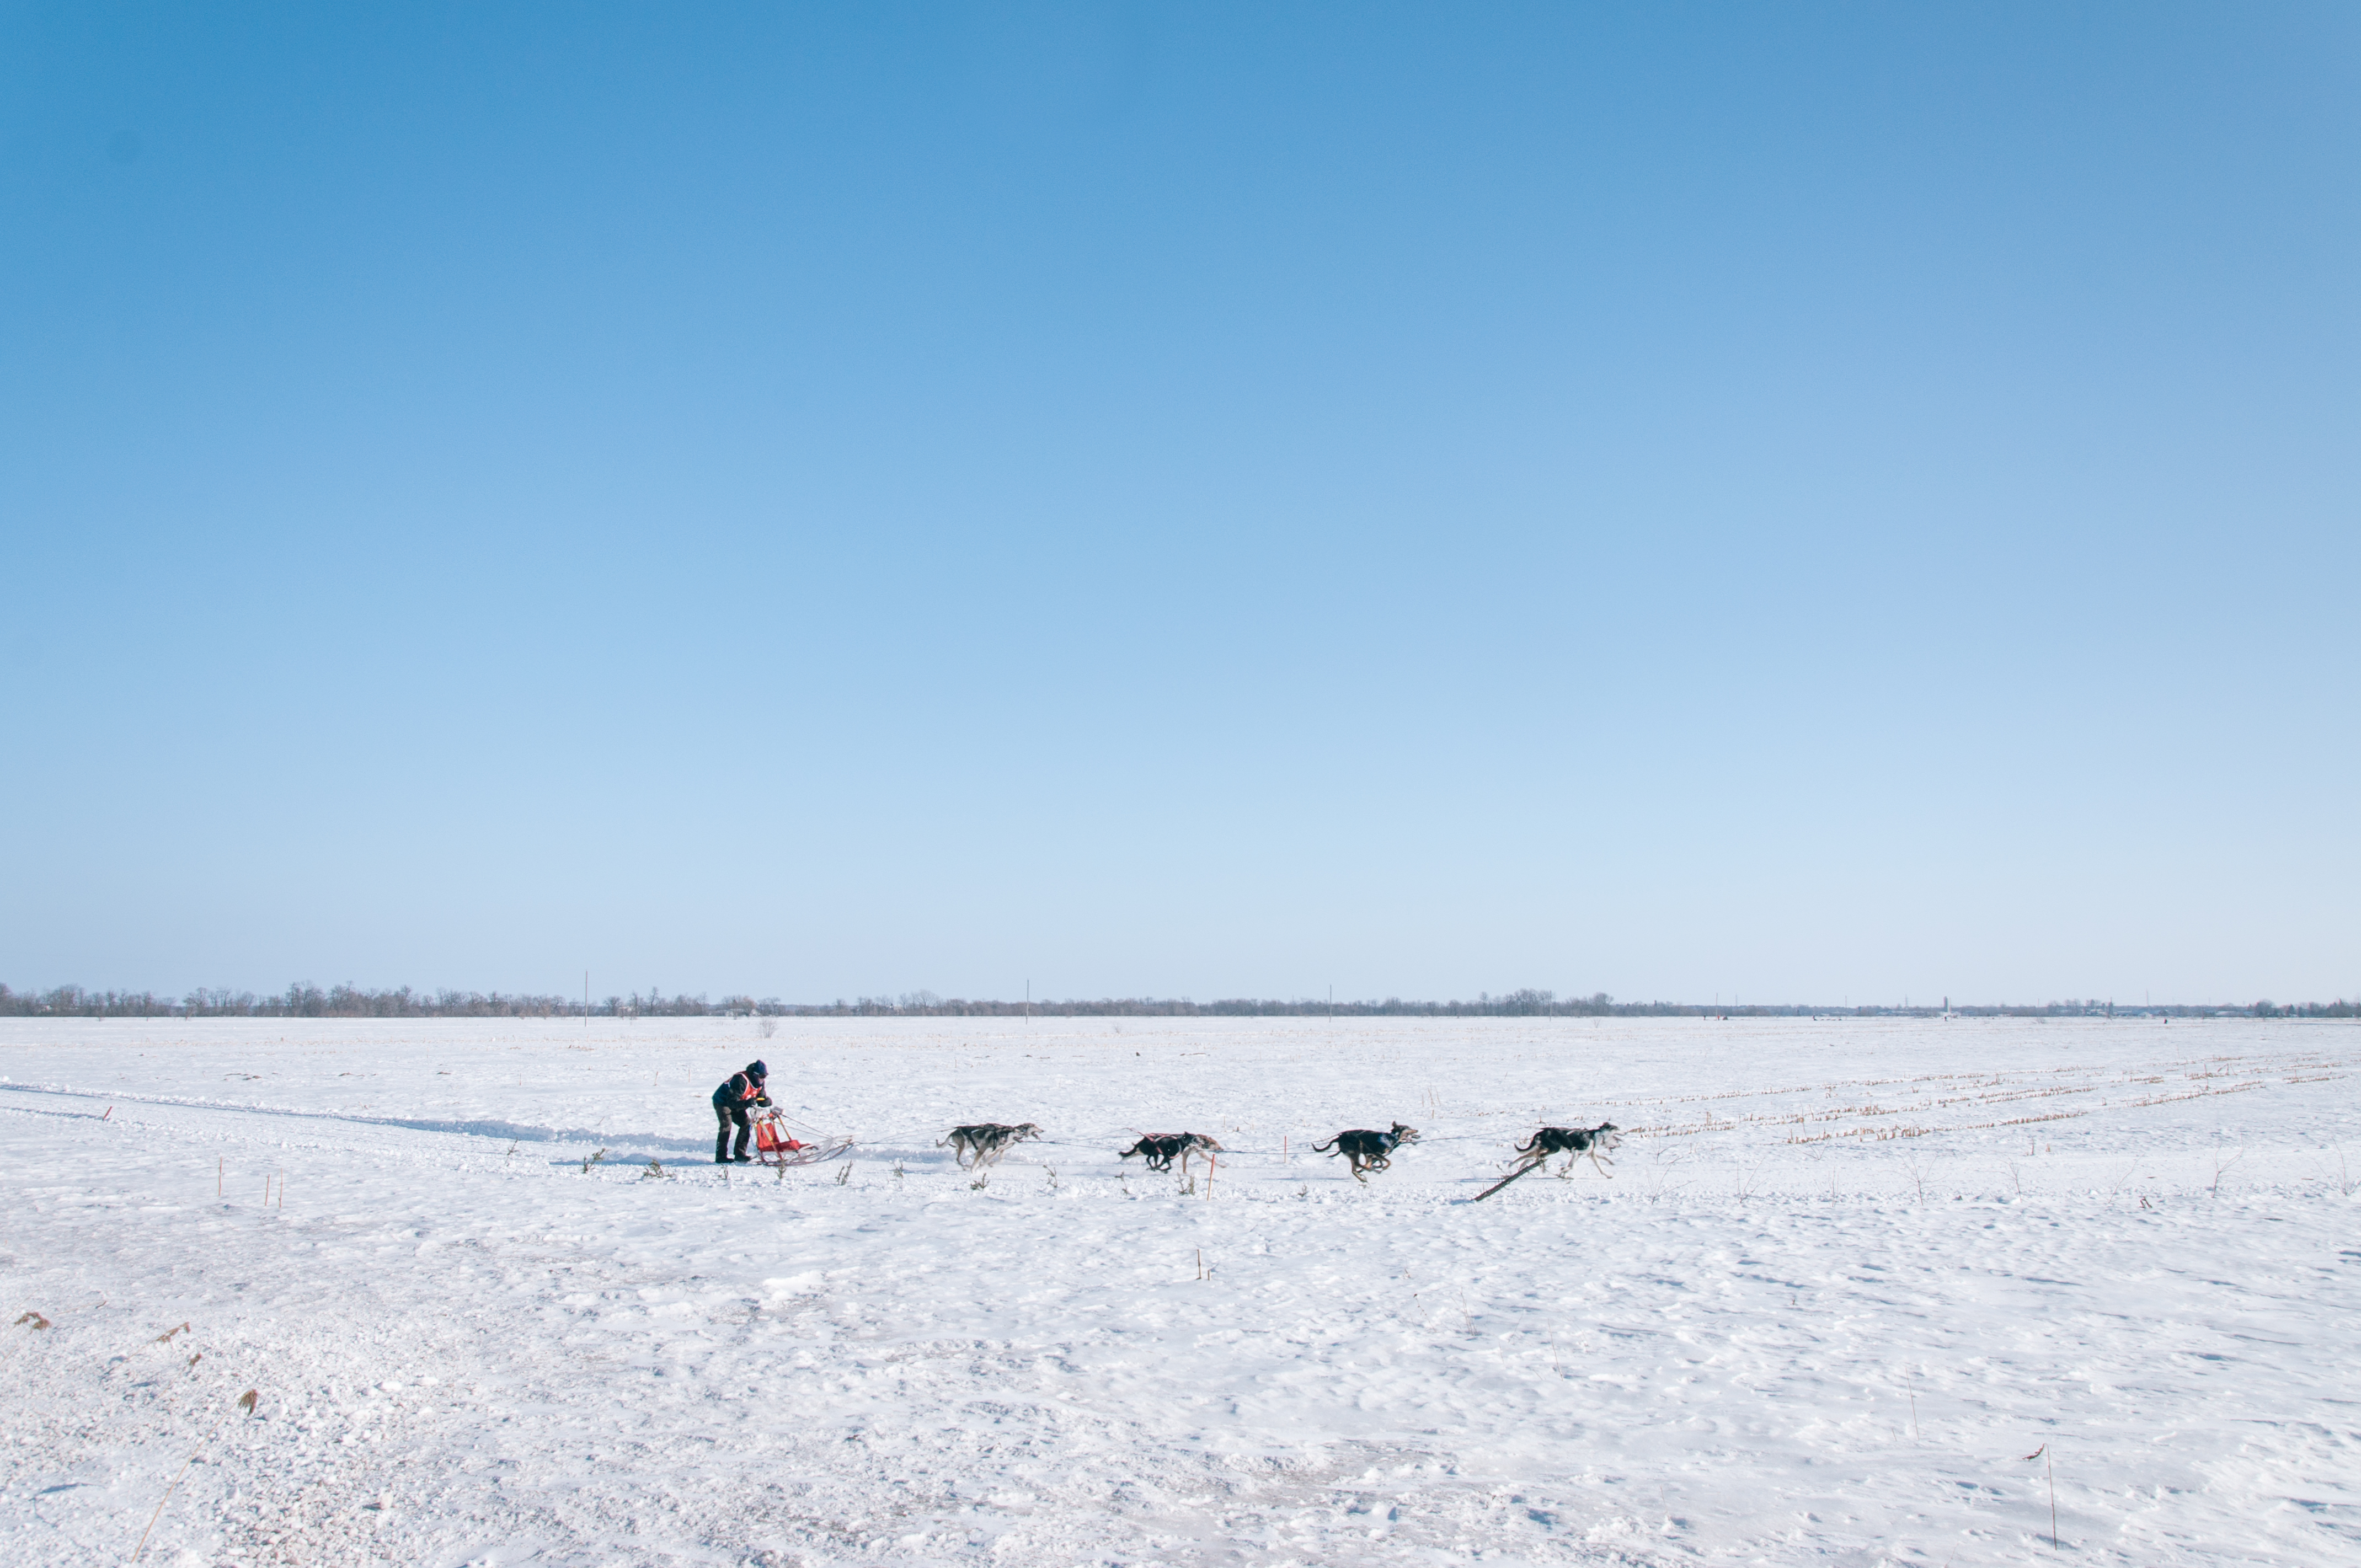
man, beach, sea, sand, snow, winter, shore, running, transport, ice, vehicle, arctic, season, antarctic, dogs, antarctica, salt lake, sledge, mudflat